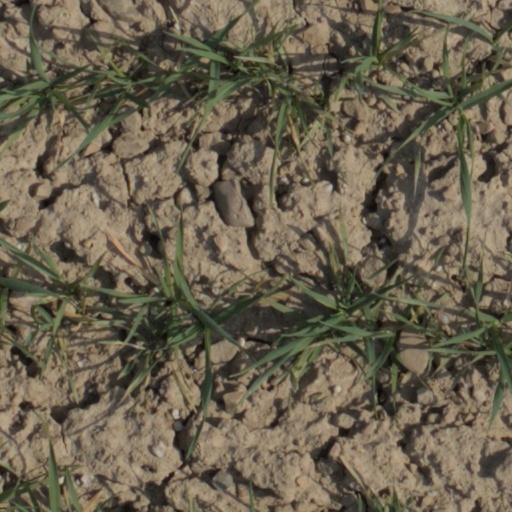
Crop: wheat